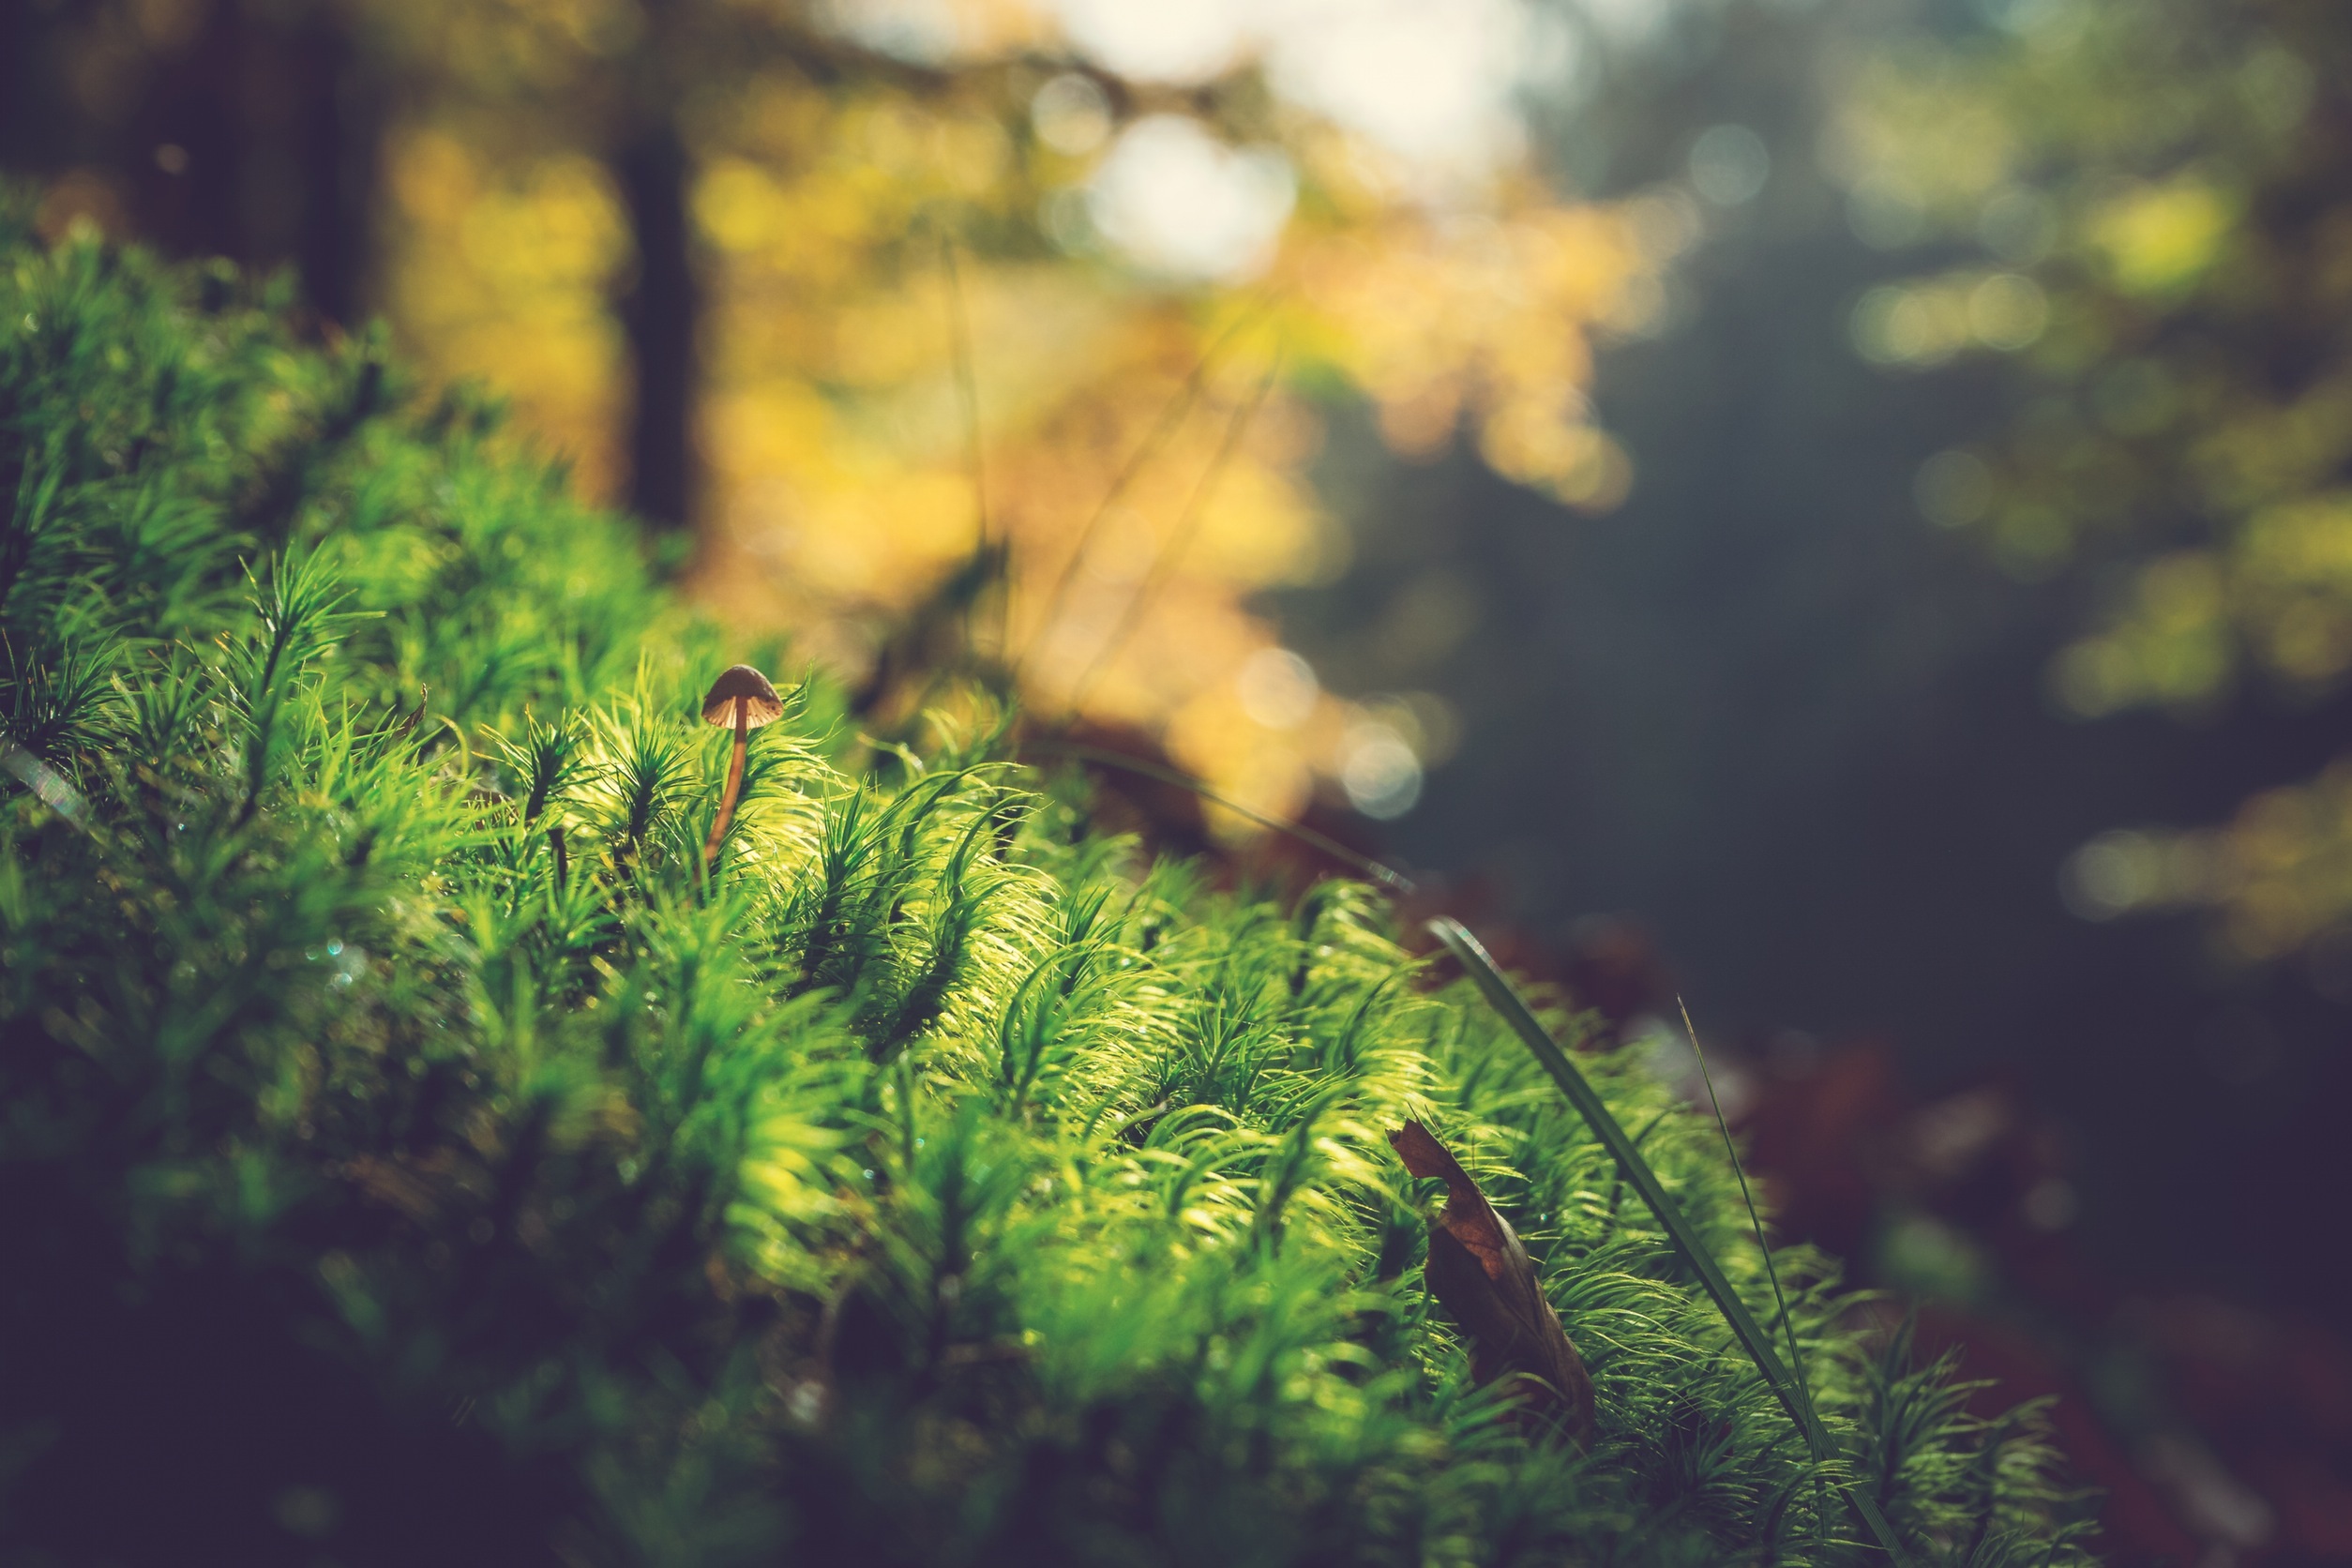
tree, nature, forest, grass, branch, light, growth, plant, photography, sunlight, morning, leaf, flower, moss, young, spring, green, jungle, macro, autumn, fresh, botany, mushroom, closeup, flora, fern, vegetation, rainforest, bright, woodland, habitat, fragile, filigree, macro photography, natural environment, woody plant, land plant